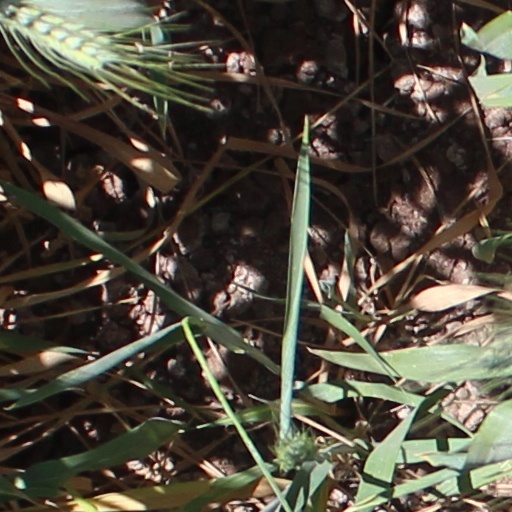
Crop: wheat